Contulmo

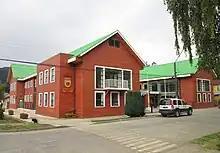
Contulmo Town Hall

As a commune, Contulmo is a third-level administrative division of Chile administered by a municipal council, headed by an alcalde who is directly elected every four years. The 2016-2020 alcalde is Mauricio Lebrecht Sperberg (UDI).